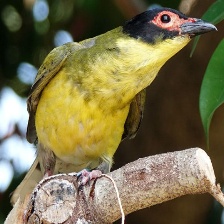
Species: AUSTRALASIAN FIGBIRD
Scientific name: SPHECOTHERES VIEILLOTI